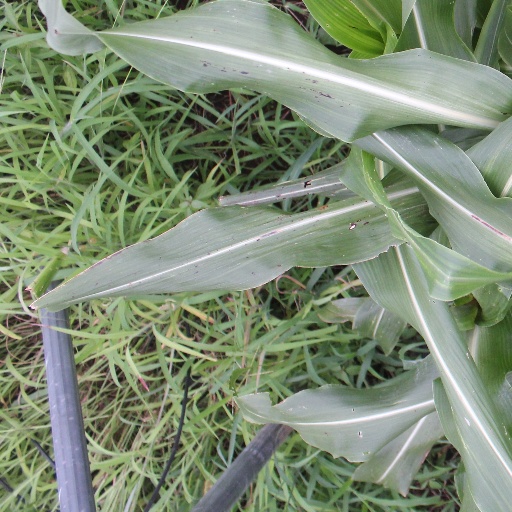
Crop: sorghum